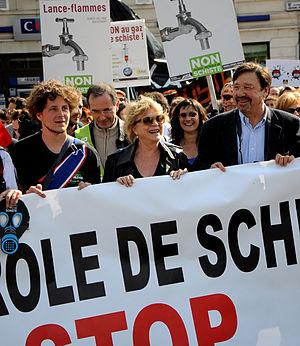
Eva Joly
Julien Bayou, né le 11 juin 1980 à Paris, est un militant associatif et homme politique français, conseiller régional d'Île-de-France et secrétaire national du parti Europe Écologie Les Verts.